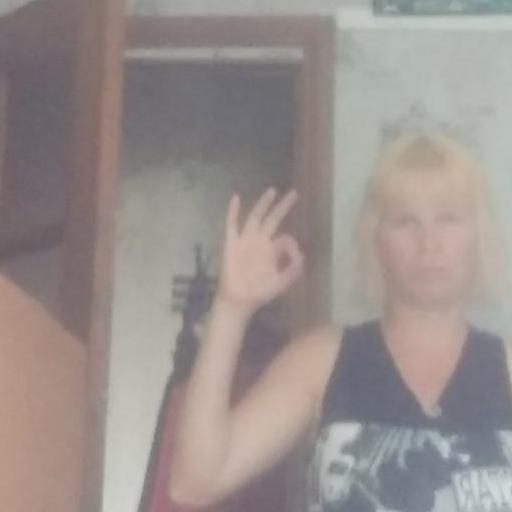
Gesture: ok